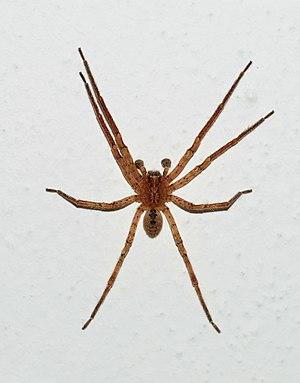
Zoropsis est un genre d'araignées aranéomorphes de la famille des Zoropsidae.